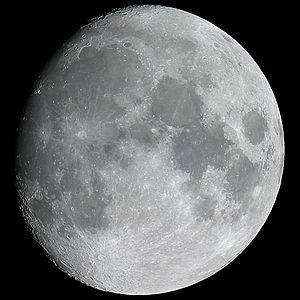
EME Earth-Moon-Earth désignée en français par radiocommunication Terre Lune Terre est une discipline fondée sur la propagation d'ondes radios par réflexion sur la Lune utilisée entre plusieurs services de télécommunication. Les stations radios sur la Terre doivent voir la Lune en même temps pour communiquer.